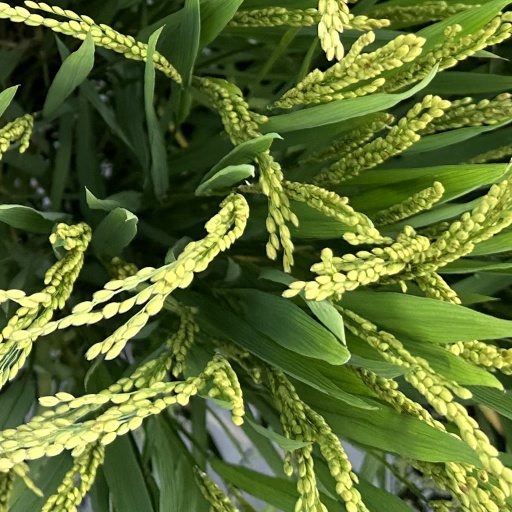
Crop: rice